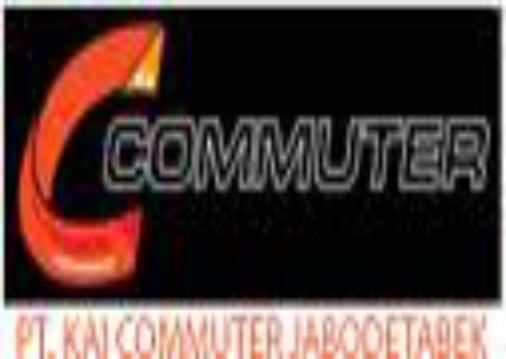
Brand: commuter
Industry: Others